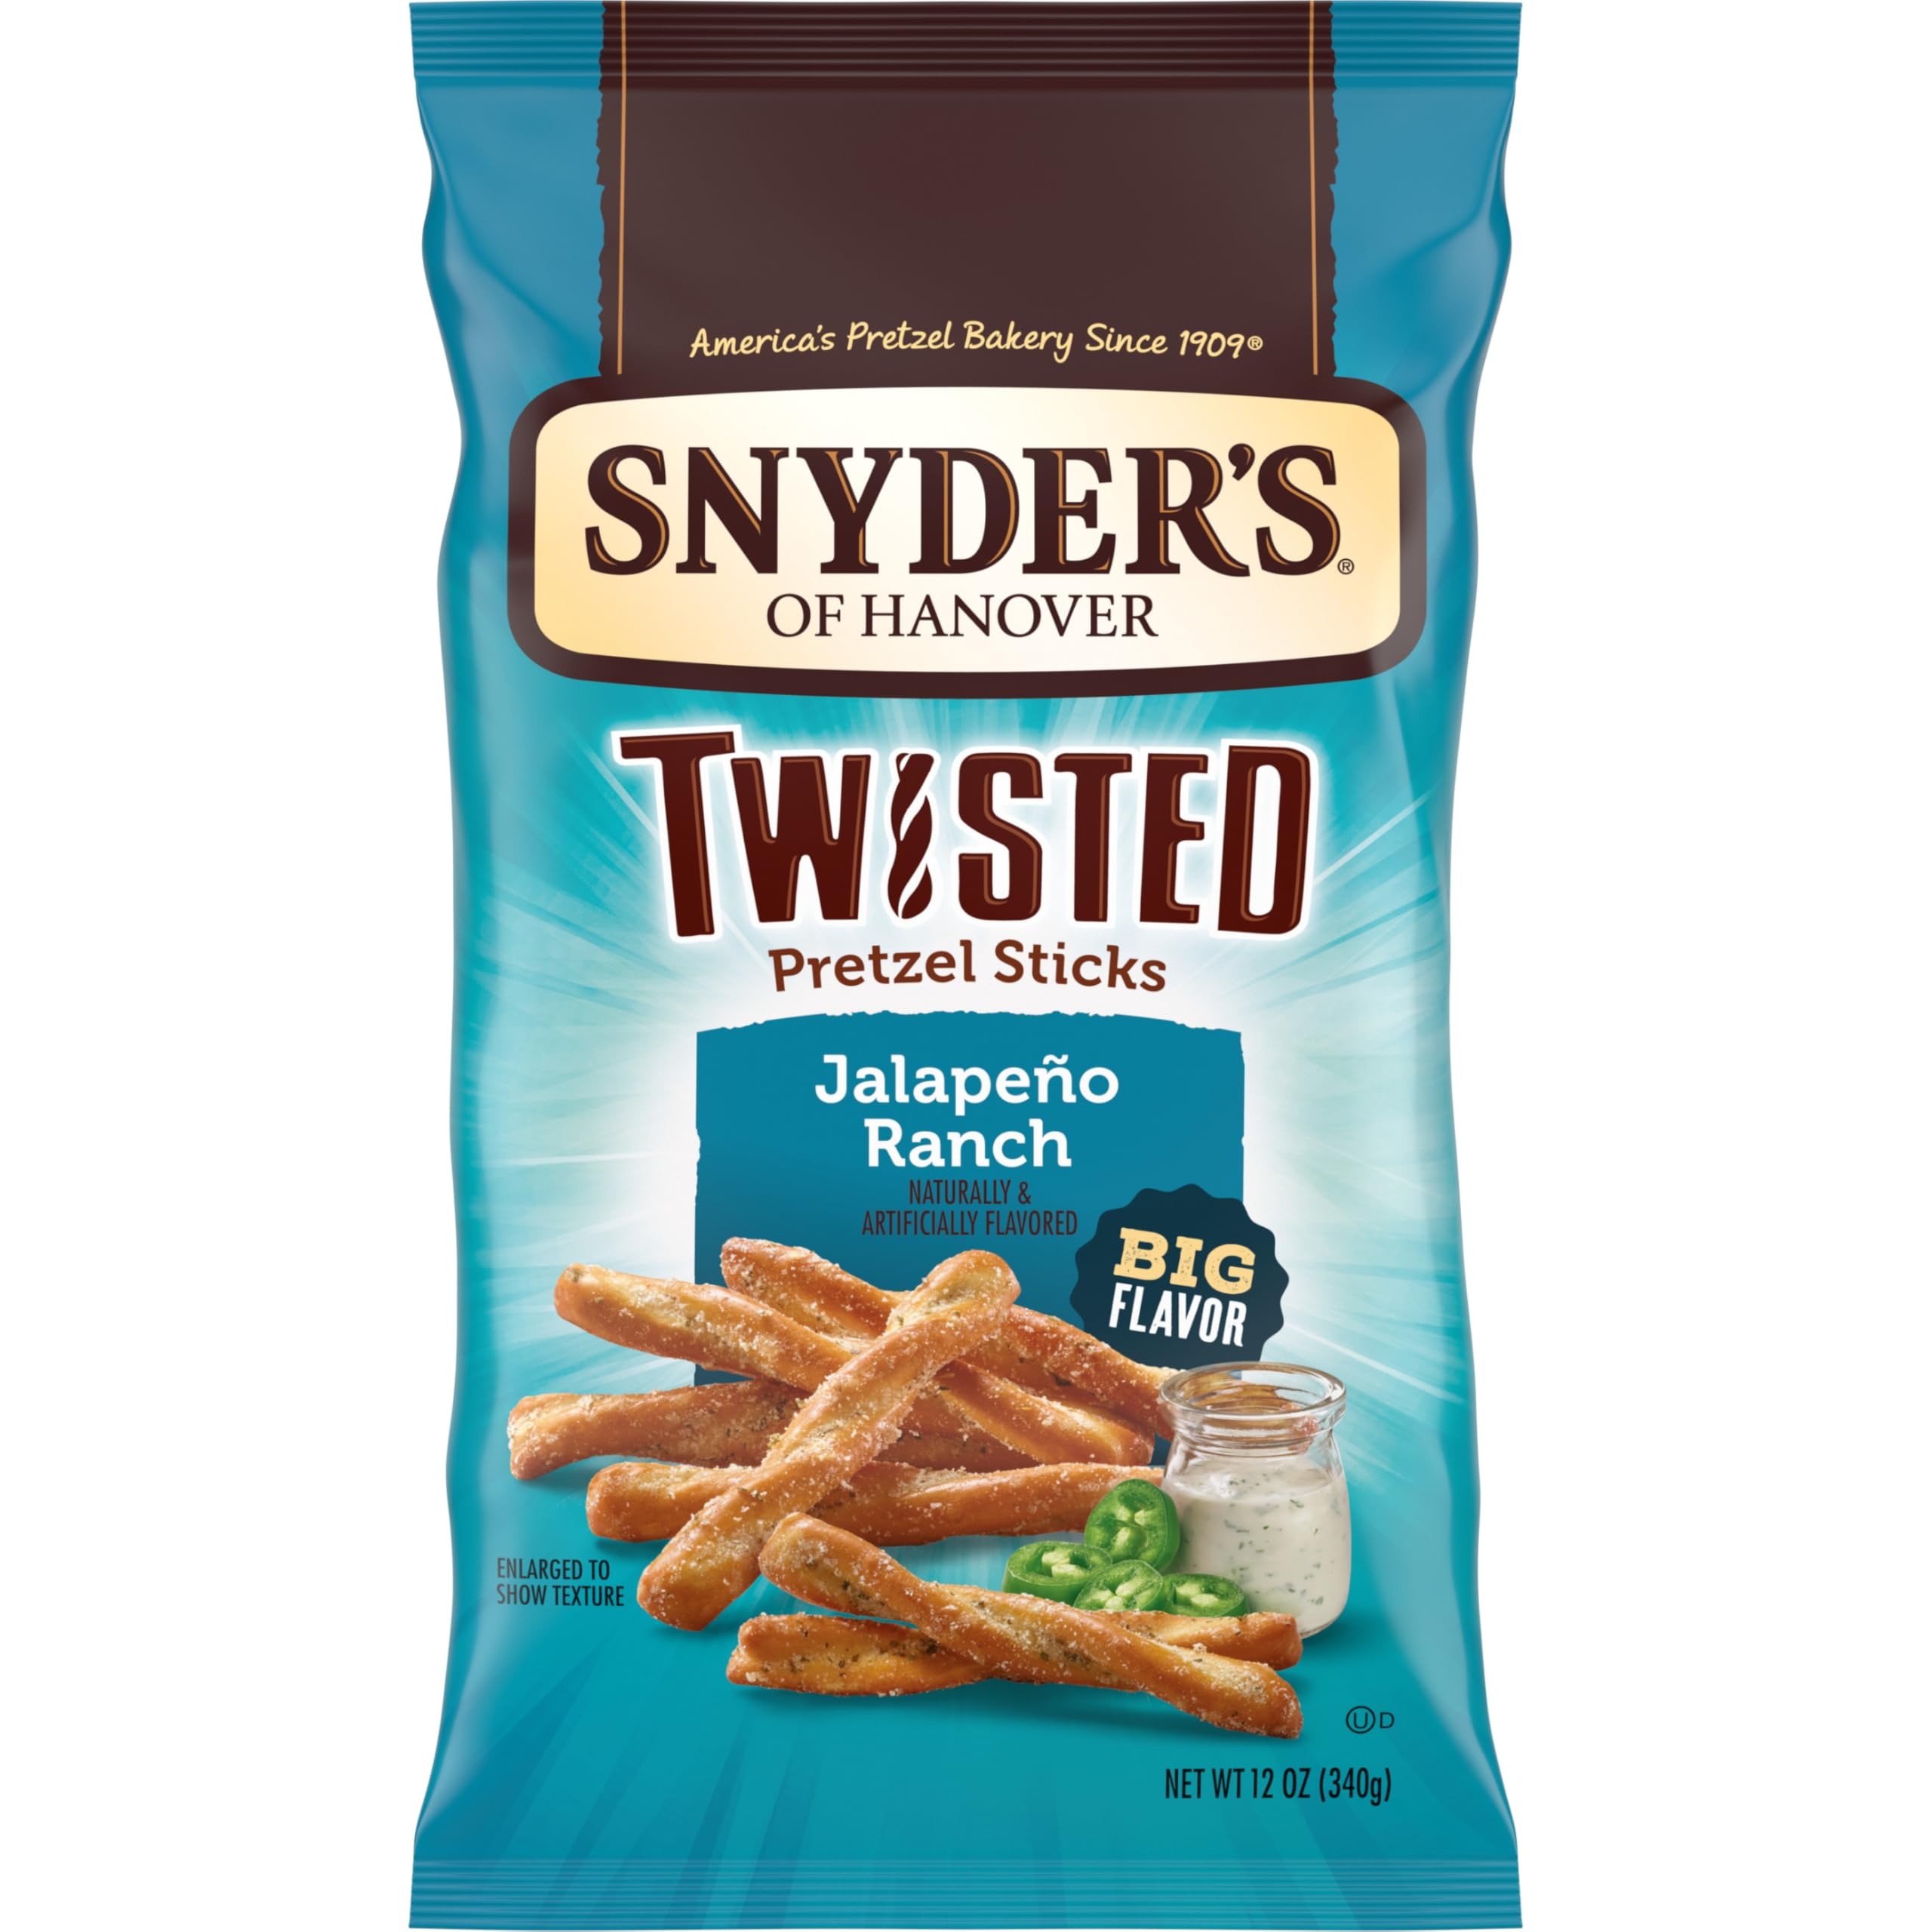
Item Name: Snyder's of Hanover Jalapeño Ranch Flavored Twisted Pretzel Sticks, 12 Oz Bag
Bullet Point 1: Includes one (1) 12-ounce bag of Snyder's of hanover jalapeño ranch flavored pretzel sticks
Bullet Point 2: Generously seasoned with the spicy kick of jalapeno and balanced with smooth ranch flavor
Bullet Point 3: Twice-baked twisted pretzel snacks with an airy, crispy crunch
Bullet Point 4: A delicious twist to snack time
Bullet Point 5: Made in a facility that does not process peanuts
Value: 12.0
Unit: Ounce

Price: 5.815